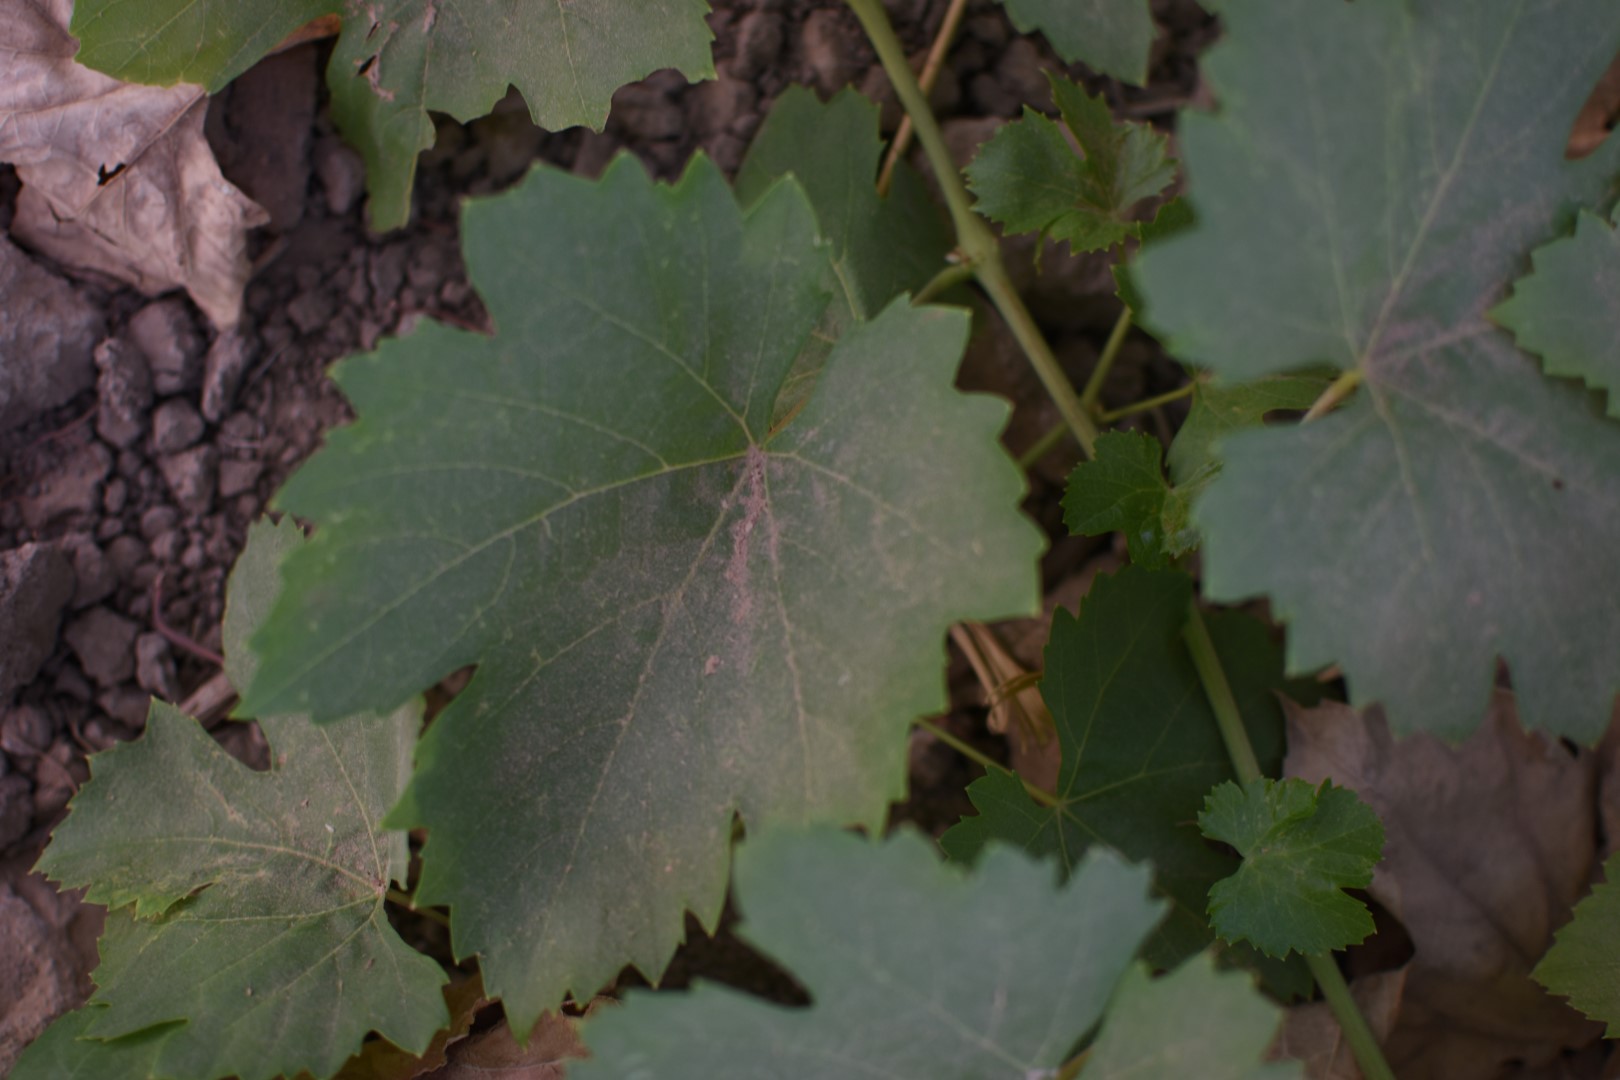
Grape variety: Thompson Seedless